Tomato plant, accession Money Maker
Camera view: horizontal (90 deg, fisheye); turntable rotation: 180 degrees
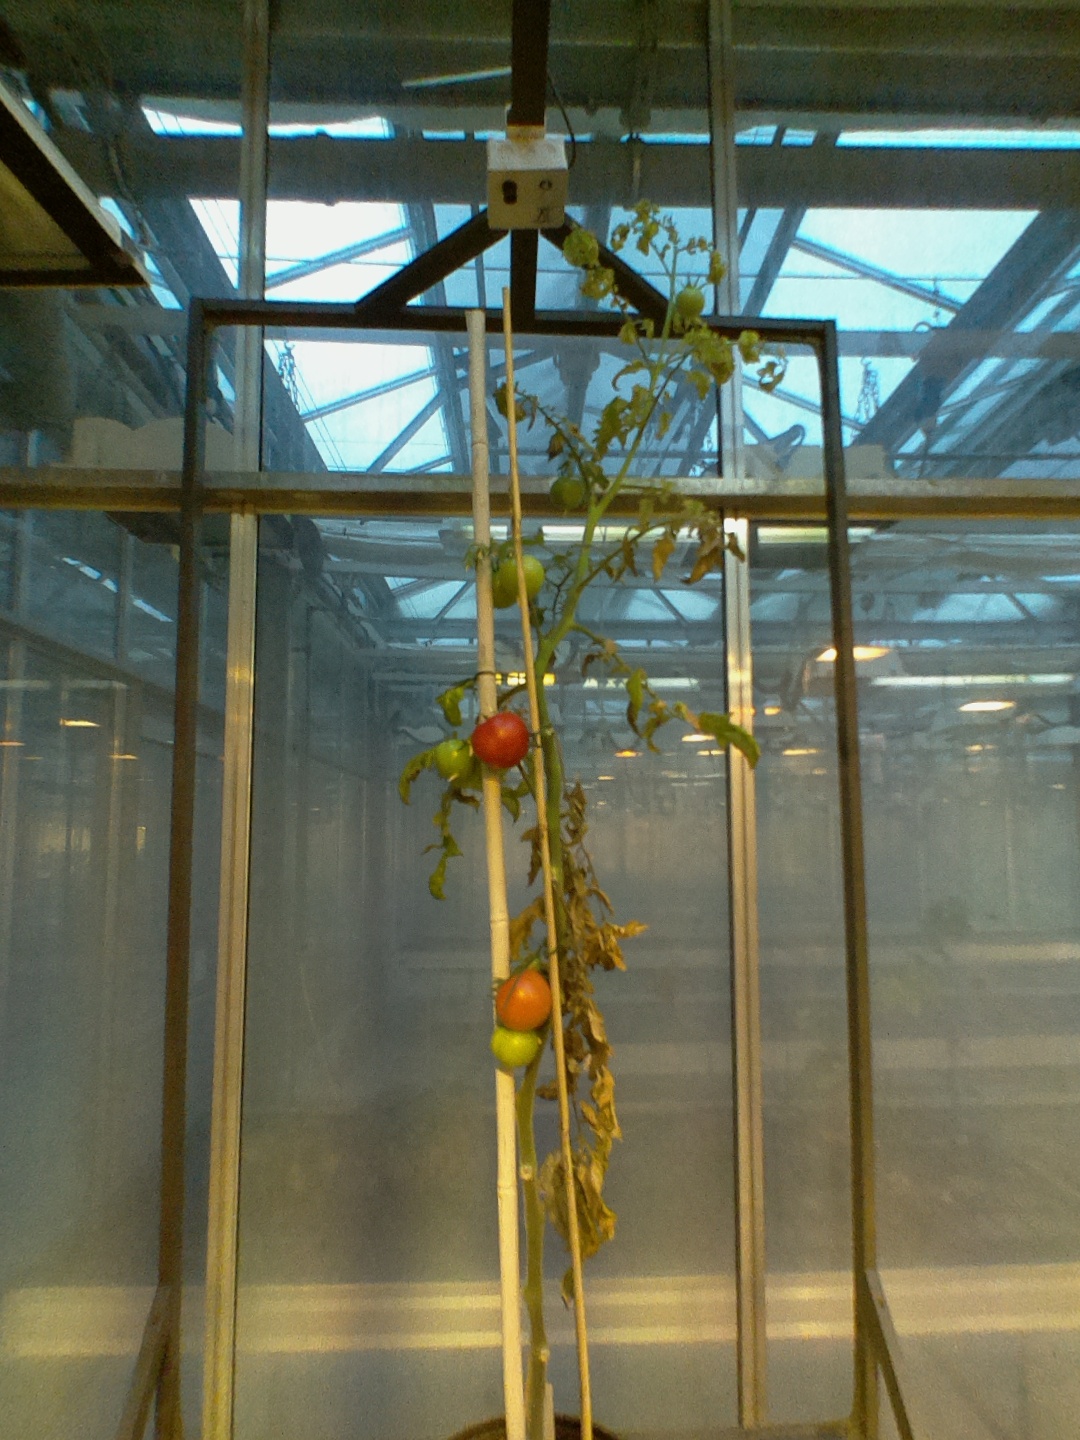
BBCH growth stage 83: 30%-40% of fruits show typical fully ripe color